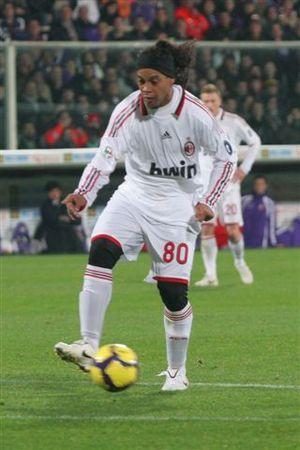
Ronaldo de Assis Moreira, né le 21 mars 1980 à Porto Alegre au Brésil, plus communément connu sous le pseudonyme de Ronaldinho Gaúcho ou tout simplement Ronaldinho, est un footballeur international brésilien. Il est champion du monde en 2002 avec l'équipe du Brésil.